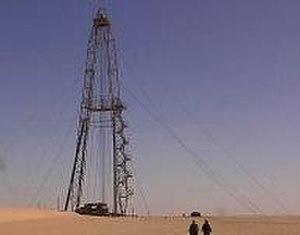
Le Niger est un pays d'Afrique subsaharienne dont l’économie repose avant tout sur l'agriculture, qui représente 50 % du PIB. L'industrie y est peu représentée, l'extraction et le traitement du minerai d'uranium constituant sa principale source de revenus. Le pays connait un taux de croissance moyen significatif sur les 10 dernières années, mais il reste l'un des plus pauvres du monde avec un PIB de 2 $ par jour par habitant.